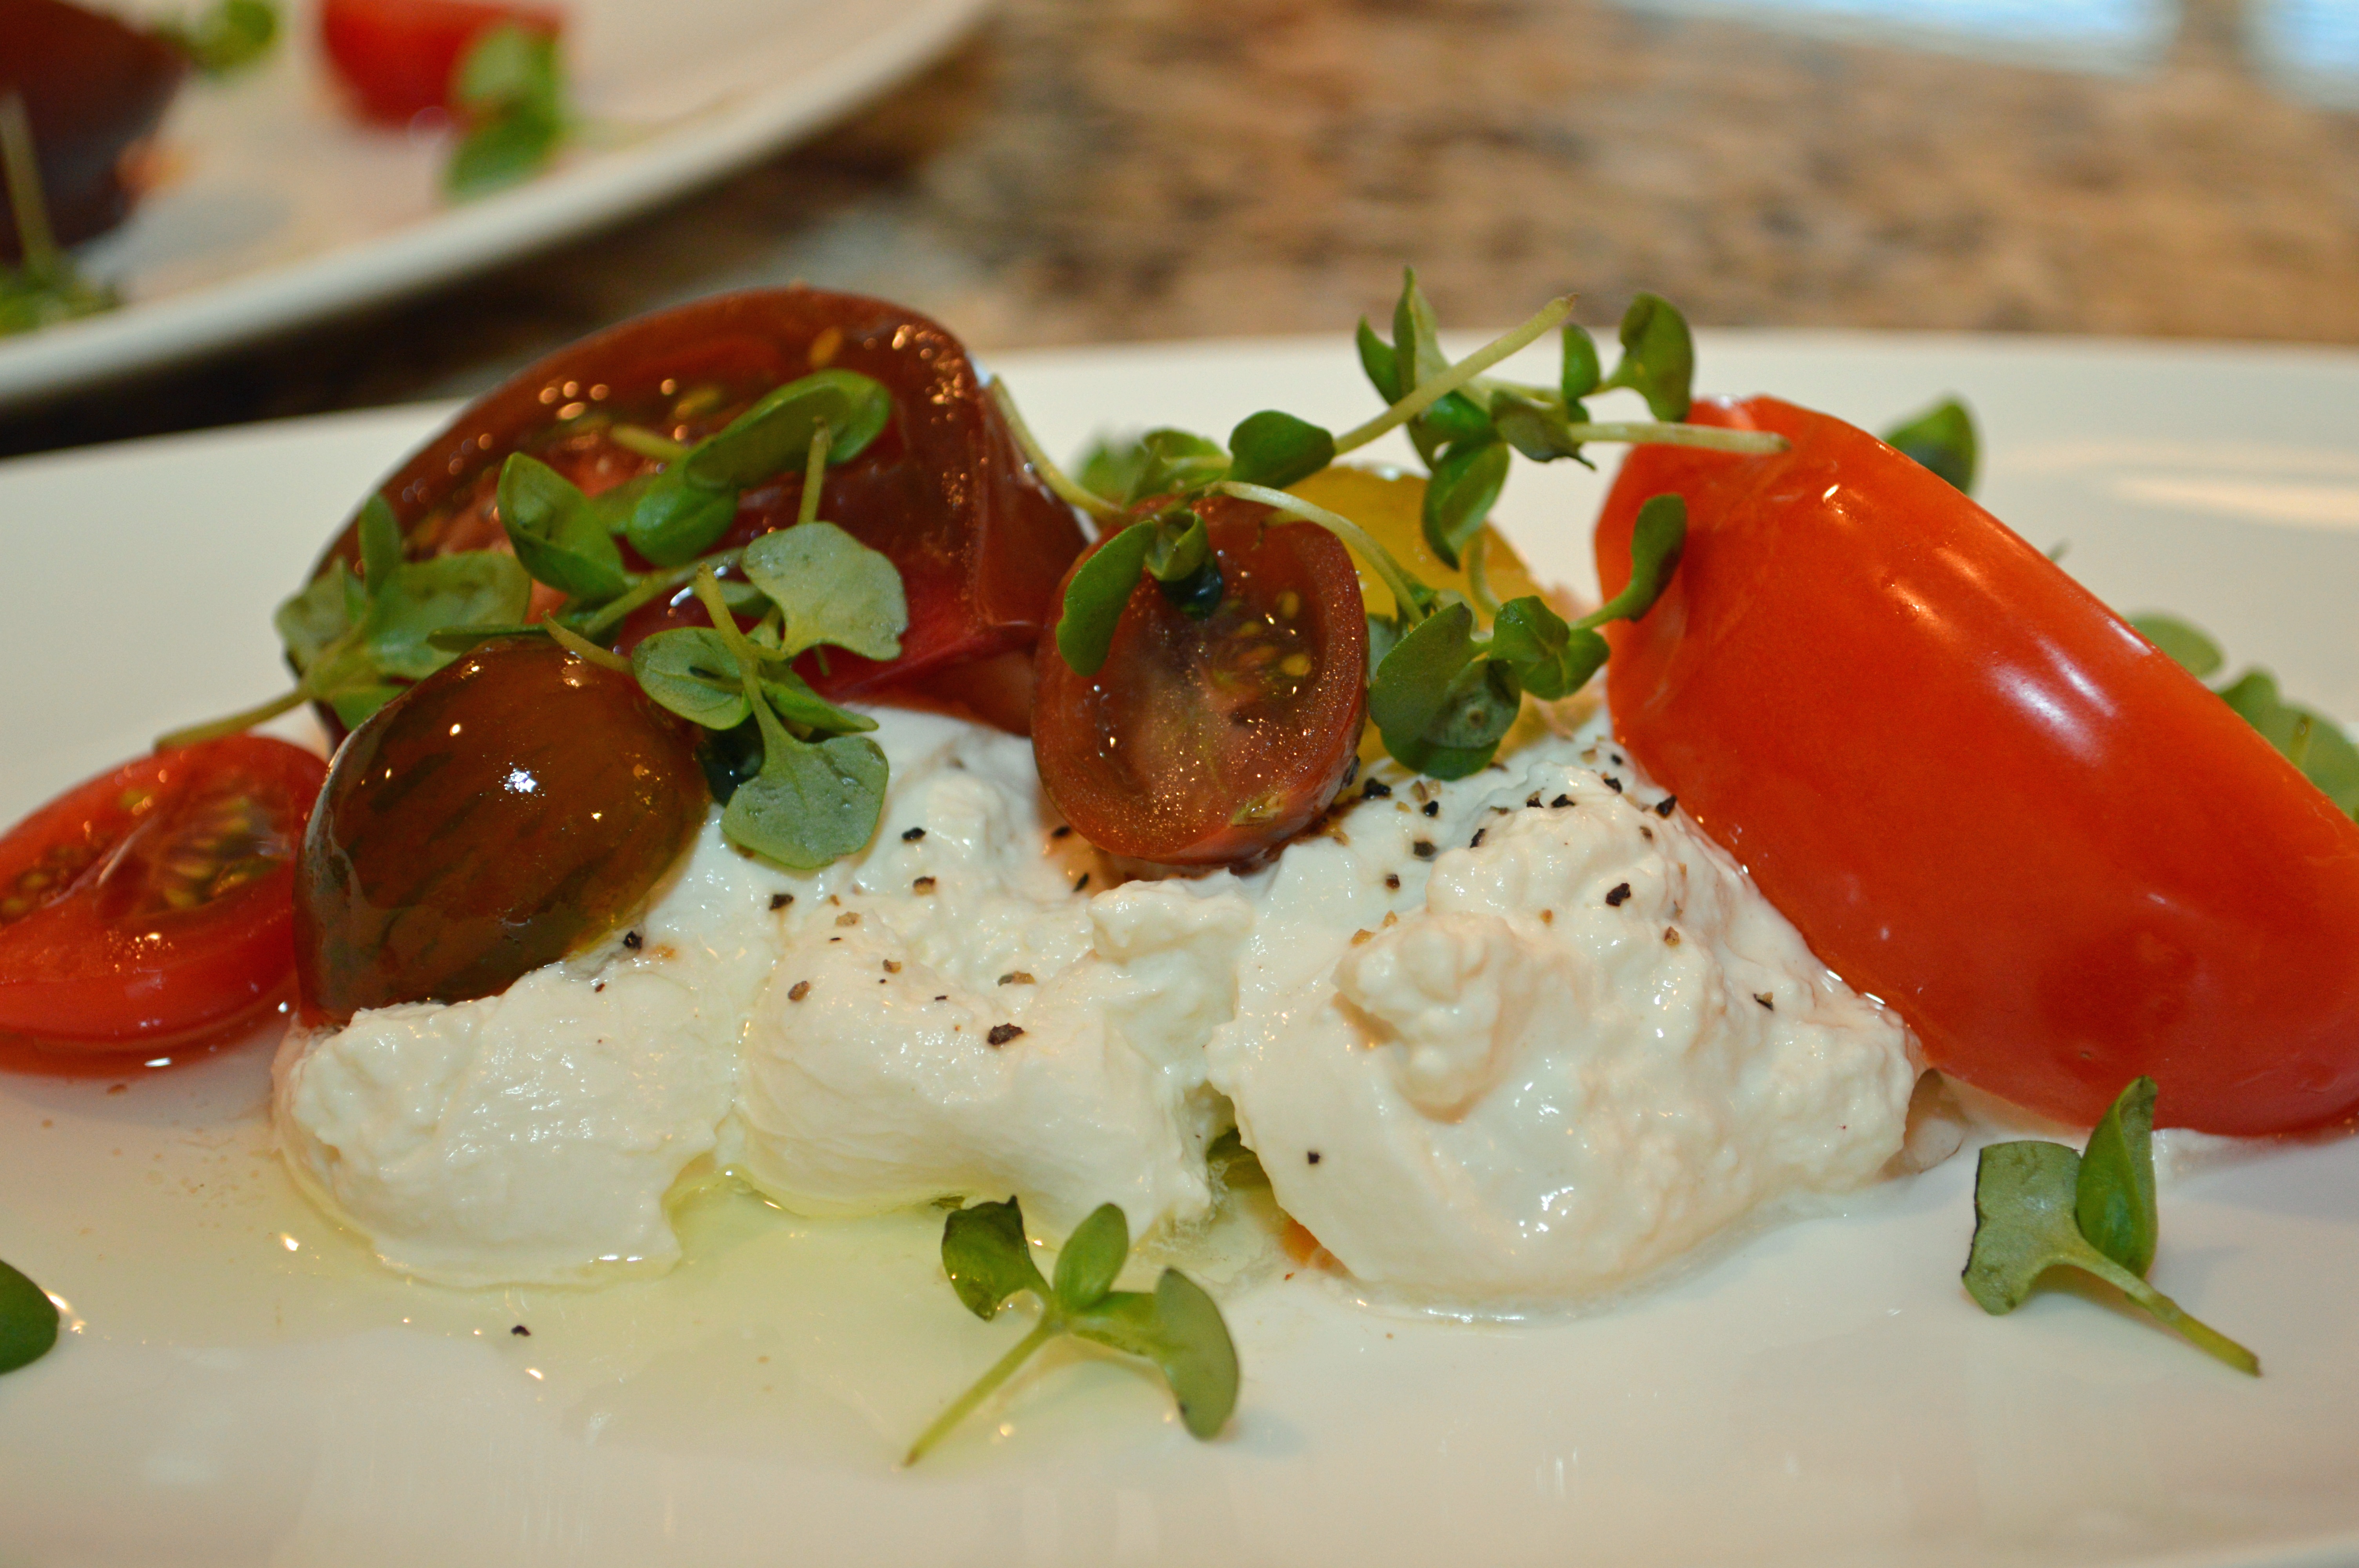
dish, meal, food, salad, produce, vegetable, italy, breakfast, cuisine, dinner, italian, mozzarella, bruschetta, mozarella, hors d oeuvre, smoked salmon, caprese salad